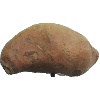
Label: potato_sweet